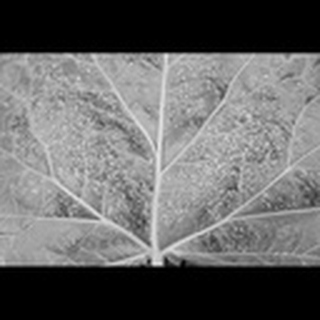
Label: cotton_aphids